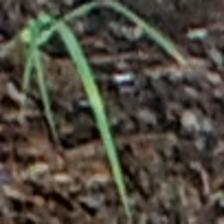
Label: single